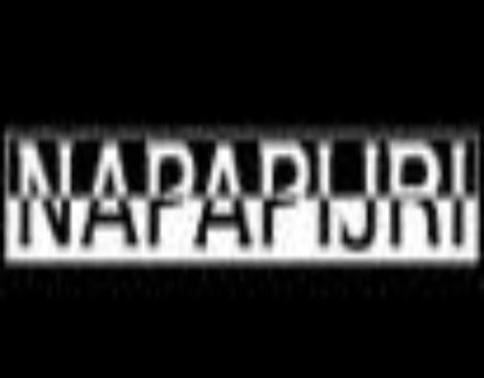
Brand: napapijri
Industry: Clothes